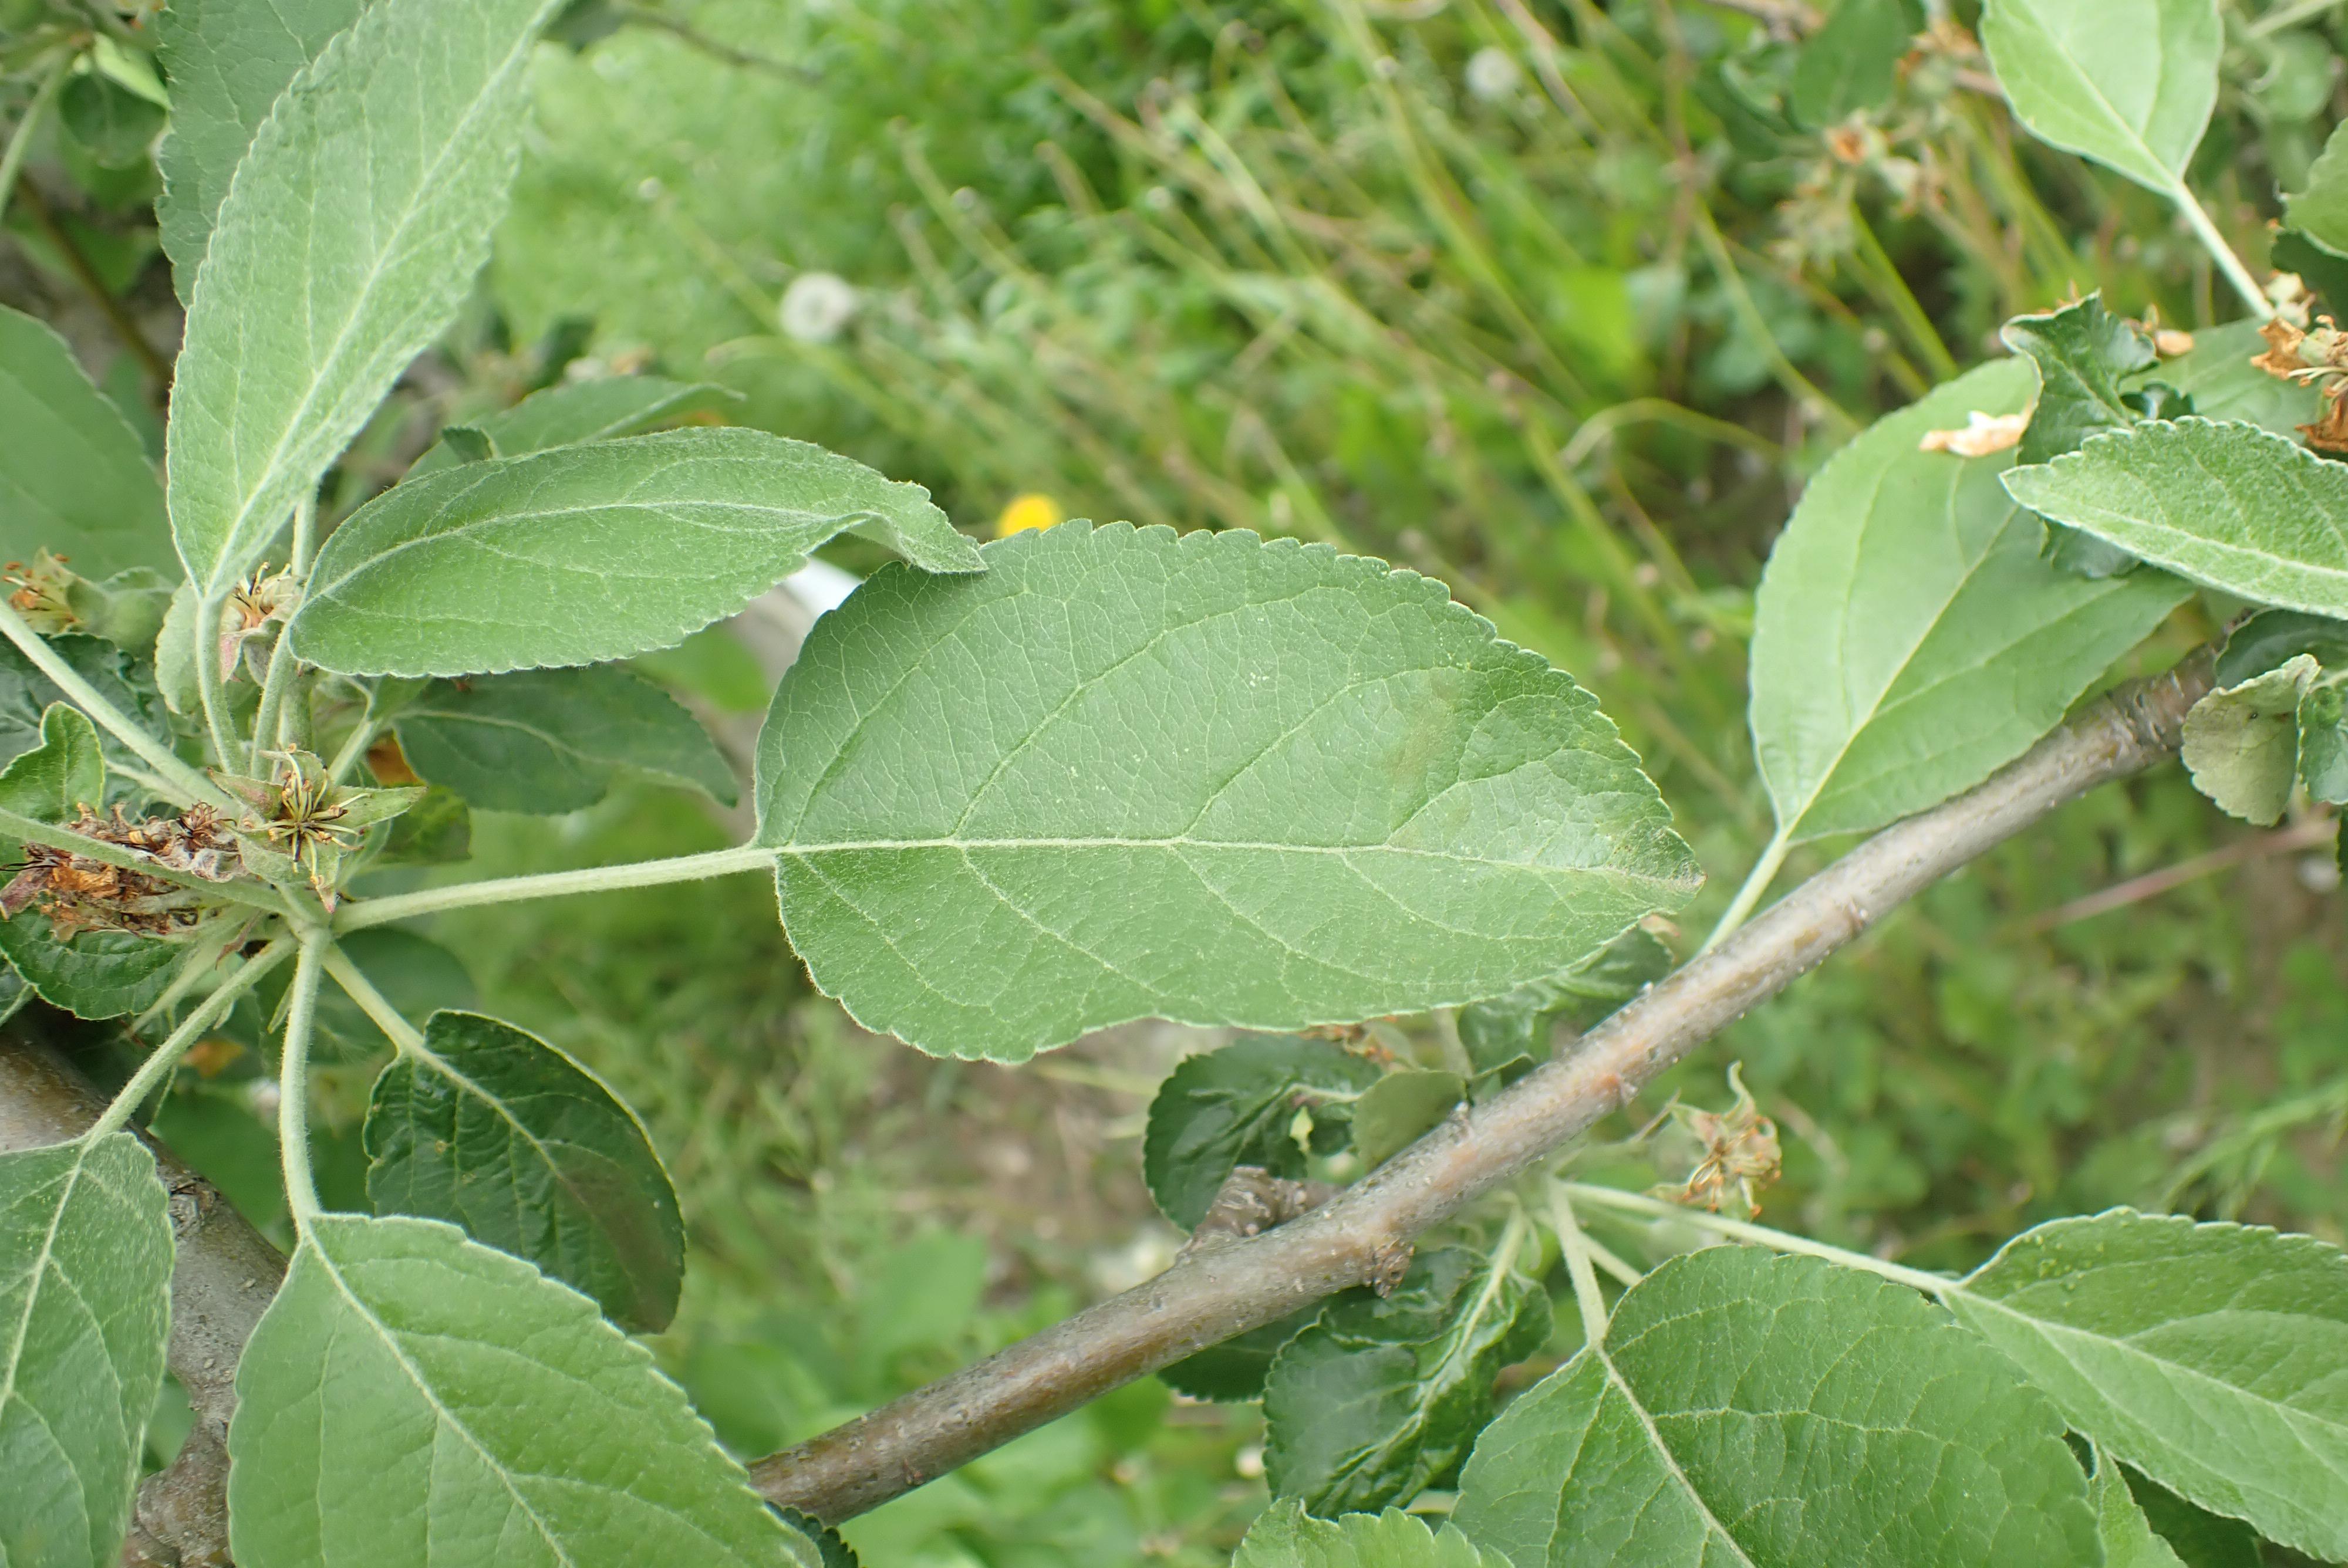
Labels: scab